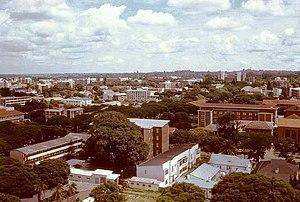
Bulawayo est une ville du Zimbabwe, au cœur du Matabeleland. Elle est située à 369 km au sud-ouest de Harare. Deuxième ville du pays, elle comptait une population de 653 337 habitants au recensement de 2012.